Sargon II

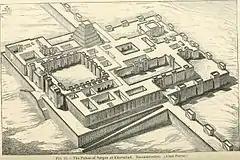
Reconstruction of Sargon's palace

Sargon II was the first king in more than a thousand years to bear the name Sargon. There were two Mesopotamian kings of the same name before his reign: Sargon I, a minor Assyrian king of the 19th century BC (after whom Sargon II is enumerated by modern historians), and the far more prominent 24th–23rd century BC Sargon of Akkad, conqueror of large parts of Mesopotamia and the founder of the Akkadian Empire. Sargon was probably an assumed regnal name. Royal names in ancient Mesopotamia were deliberate choices, setting the tone for a king's reign. Sargon most likely chose the name due to its use by Sargon of Akkad. In late Assyrian texts, the names of Sargon II and Sargon of Akkad are written with the same spelling. Sargon II is sometimes explicitly called the "second Sargon" ("Šarru-kīn arkû"). Though the precise extent of the ancient Sargon's conquests had been forgotten, the legendary ruler was still remembered as a "conqueror of the world". Sargon II also energetically pursued the expansion of his own empire.